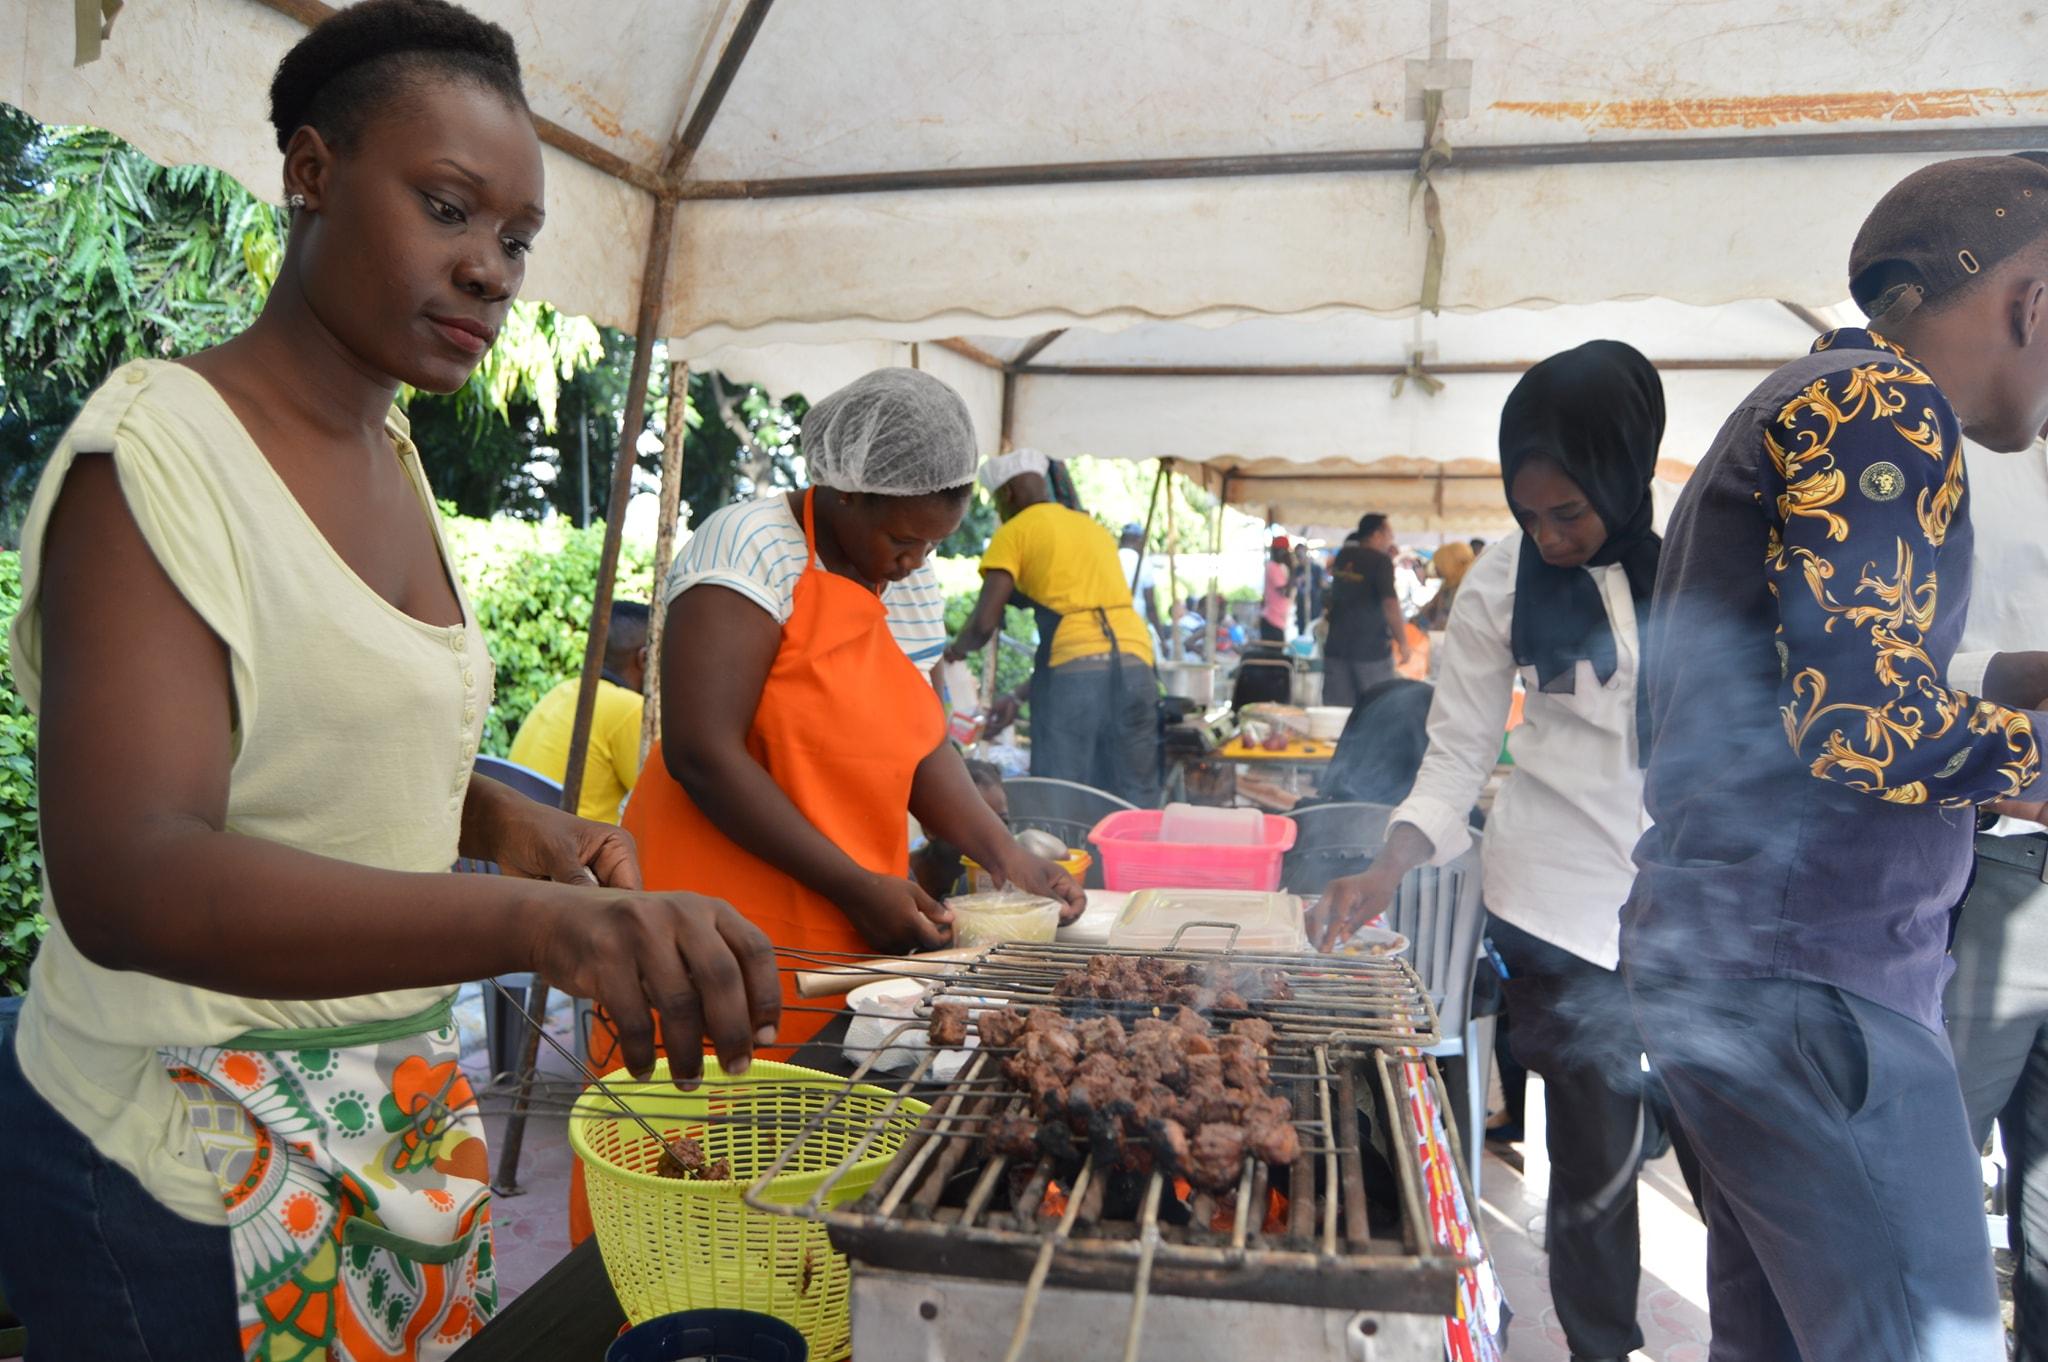
Wafanyibiashara waliovalia mavazi tofauti, yenye rangi tofauti wamesimama kando ya bidhaa zao ndani ya hema.